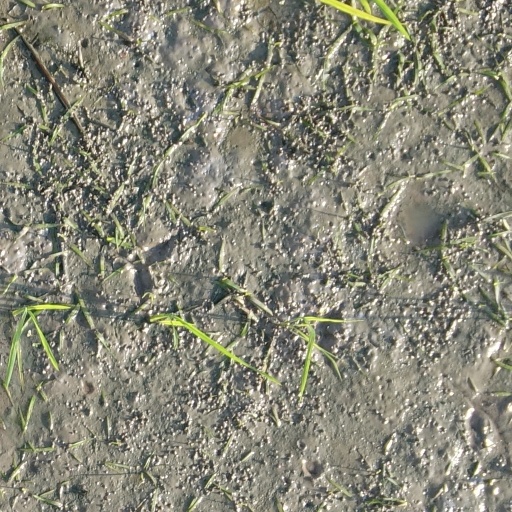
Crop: rice